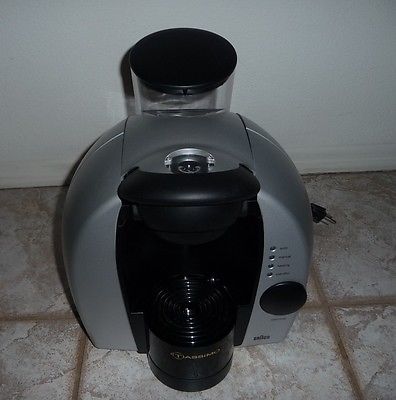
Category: coffee maker